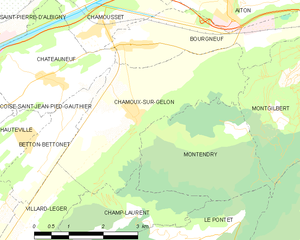
Carte des communes françaises